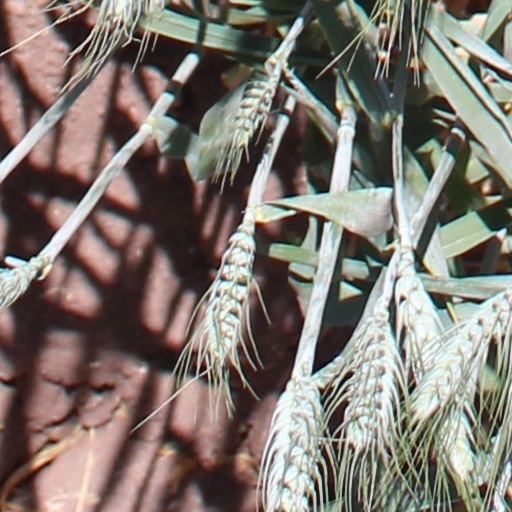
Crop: wheat